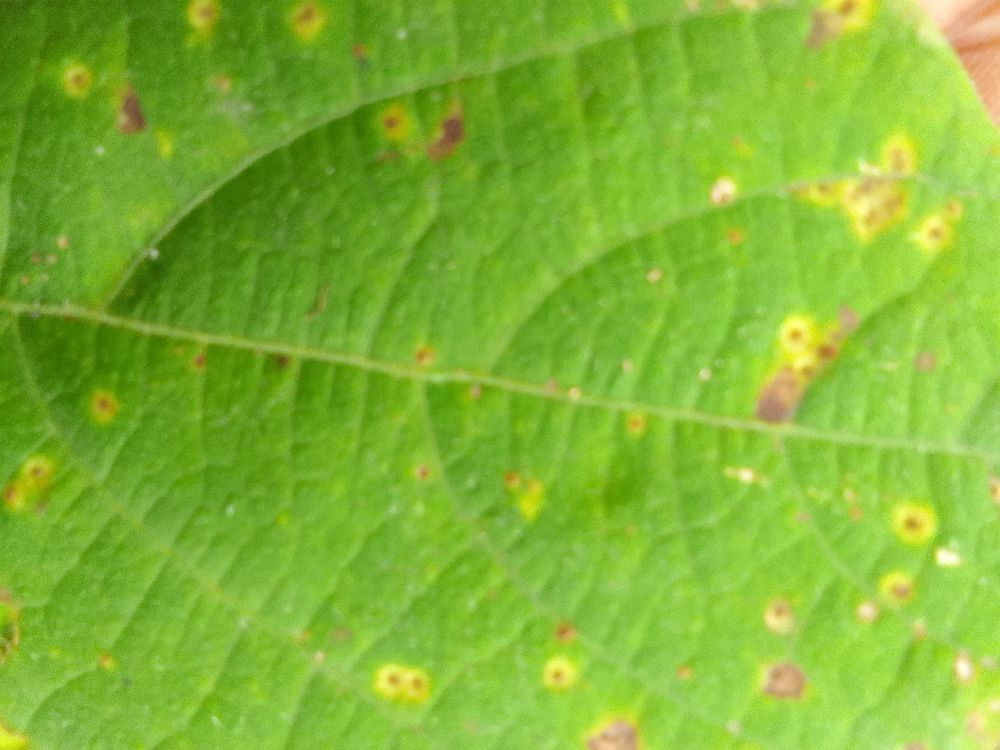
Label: rust